Penmaenmawr & Welsh Granite Co.

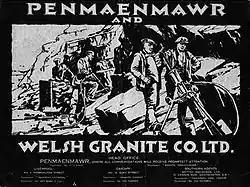
Cover of a Company brochure from the 1920s

The Penmaenmawr & Welsh Granite Co. owned and operated a major granite quarry on the north Wales coast located between Conwy and Llanfairfechan. Granite axe-heads and other implements from Neolithic quarries at Penmaenmawr have been found throughout Britain.